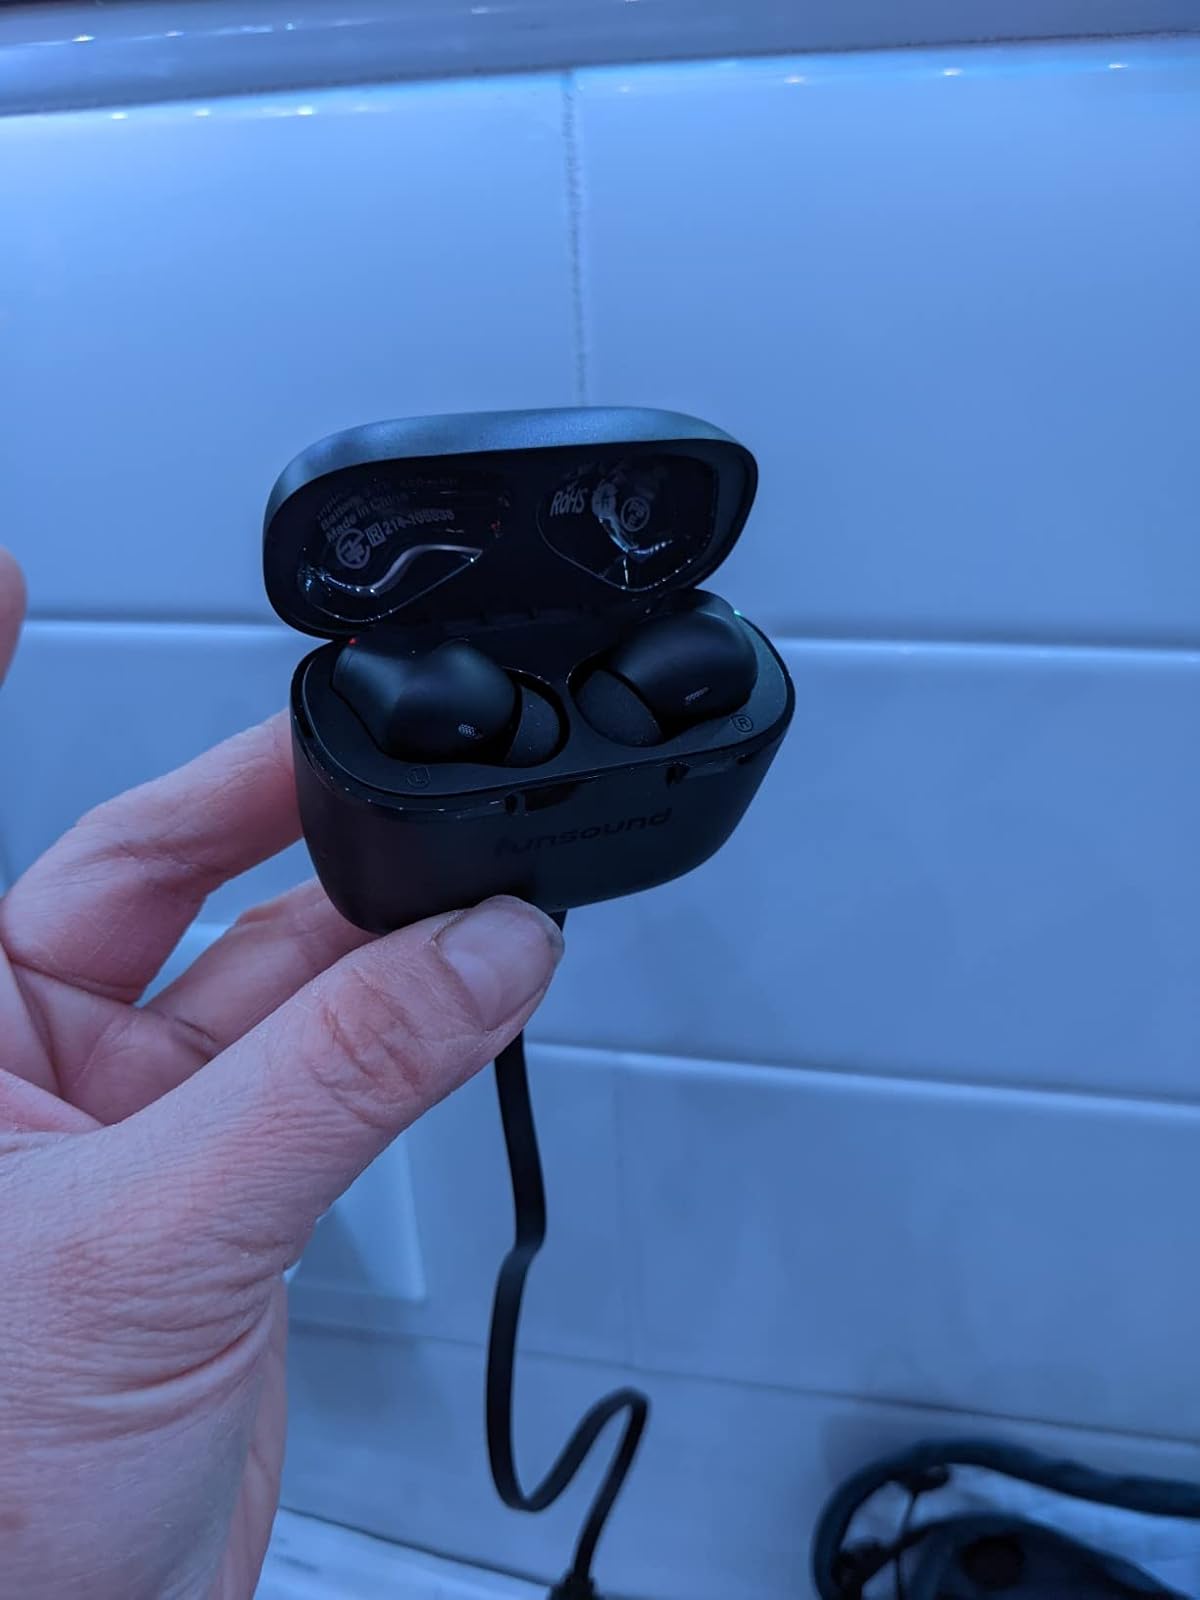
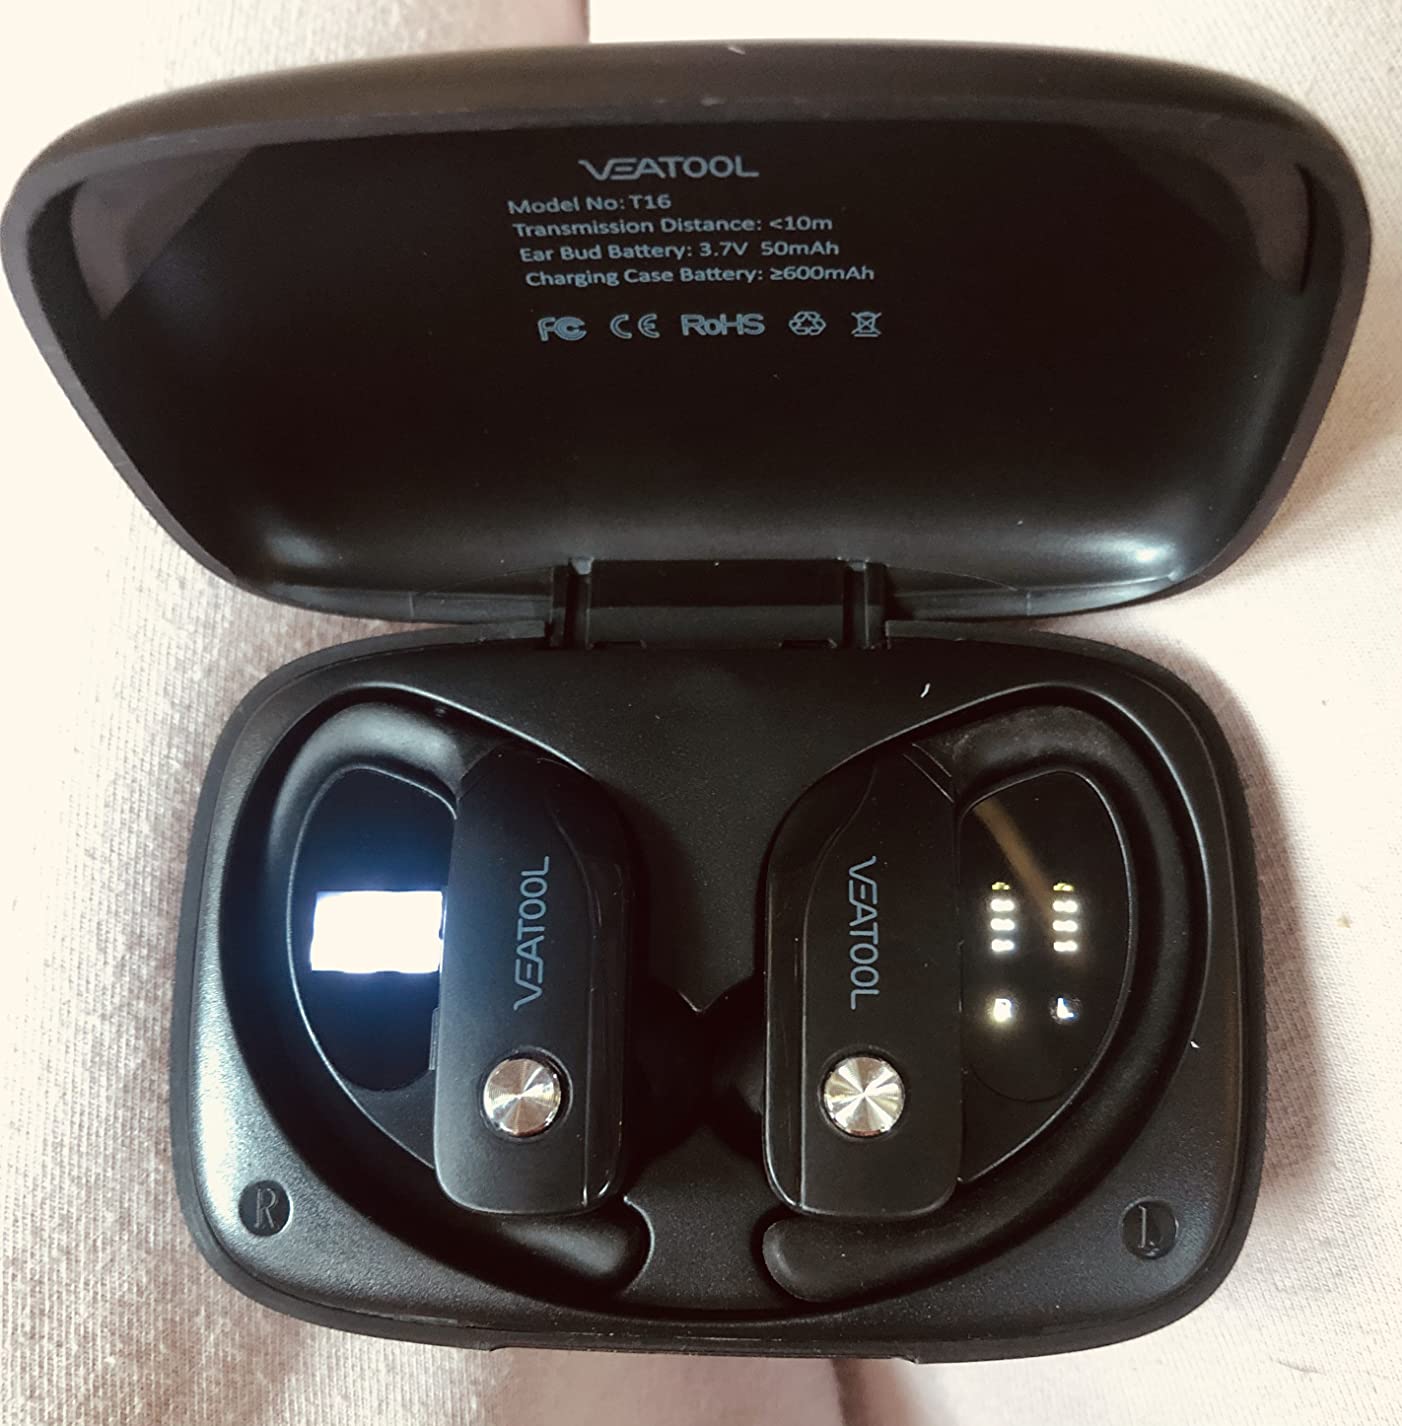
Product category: earbuds
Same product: no